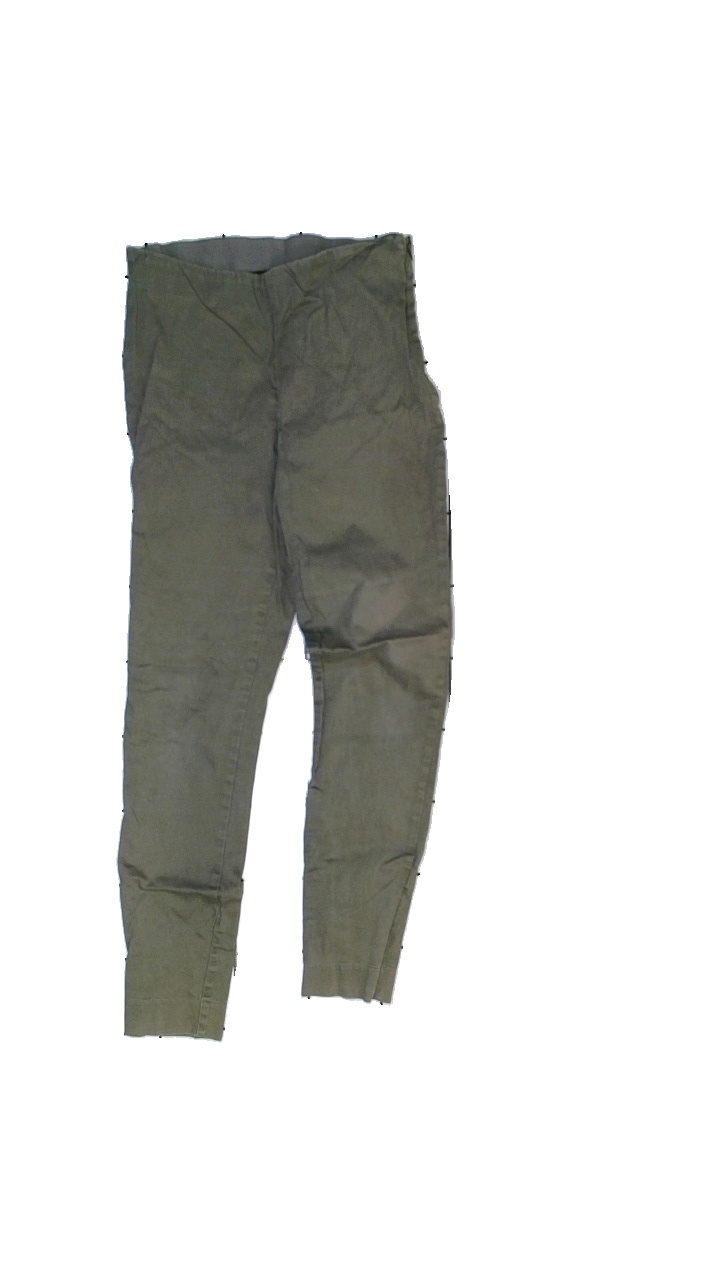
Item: Trousers (Ladies)
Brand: Kappahl
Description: gröna byxor, urtvättade
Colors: Green
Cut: Regular
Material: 100% cotton
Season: All
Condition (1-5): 2
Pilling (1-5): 2
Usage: Export
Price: <50